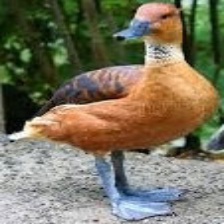
Species: SPOTTED WHISTLING DUCK
Scientific name: DENDROCYGNA GUTTATA
ImageNet parent category: drake